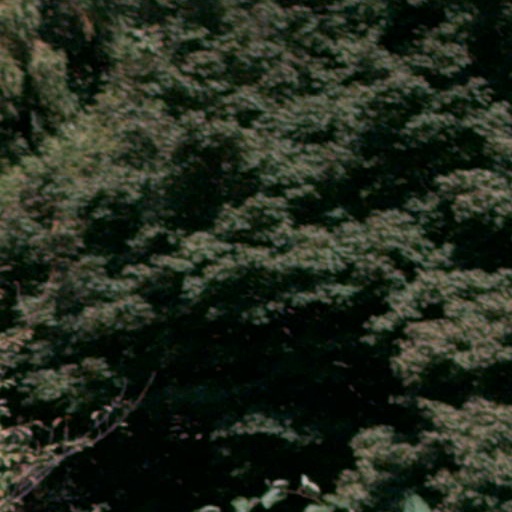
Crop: cassava